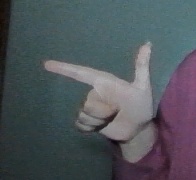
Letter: yaa